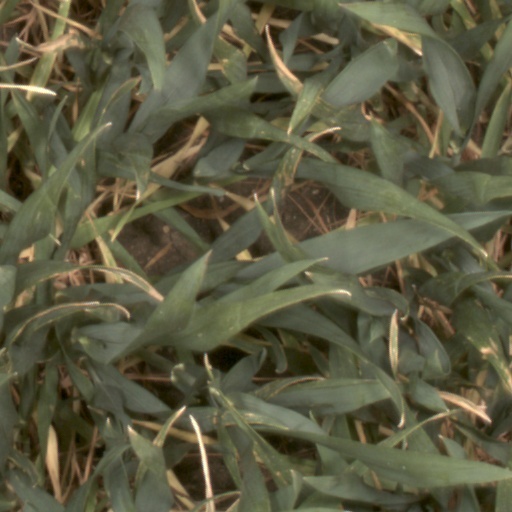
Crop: wheat